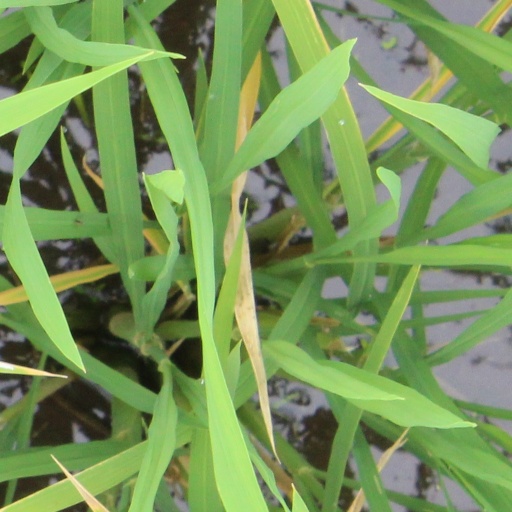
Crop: rice